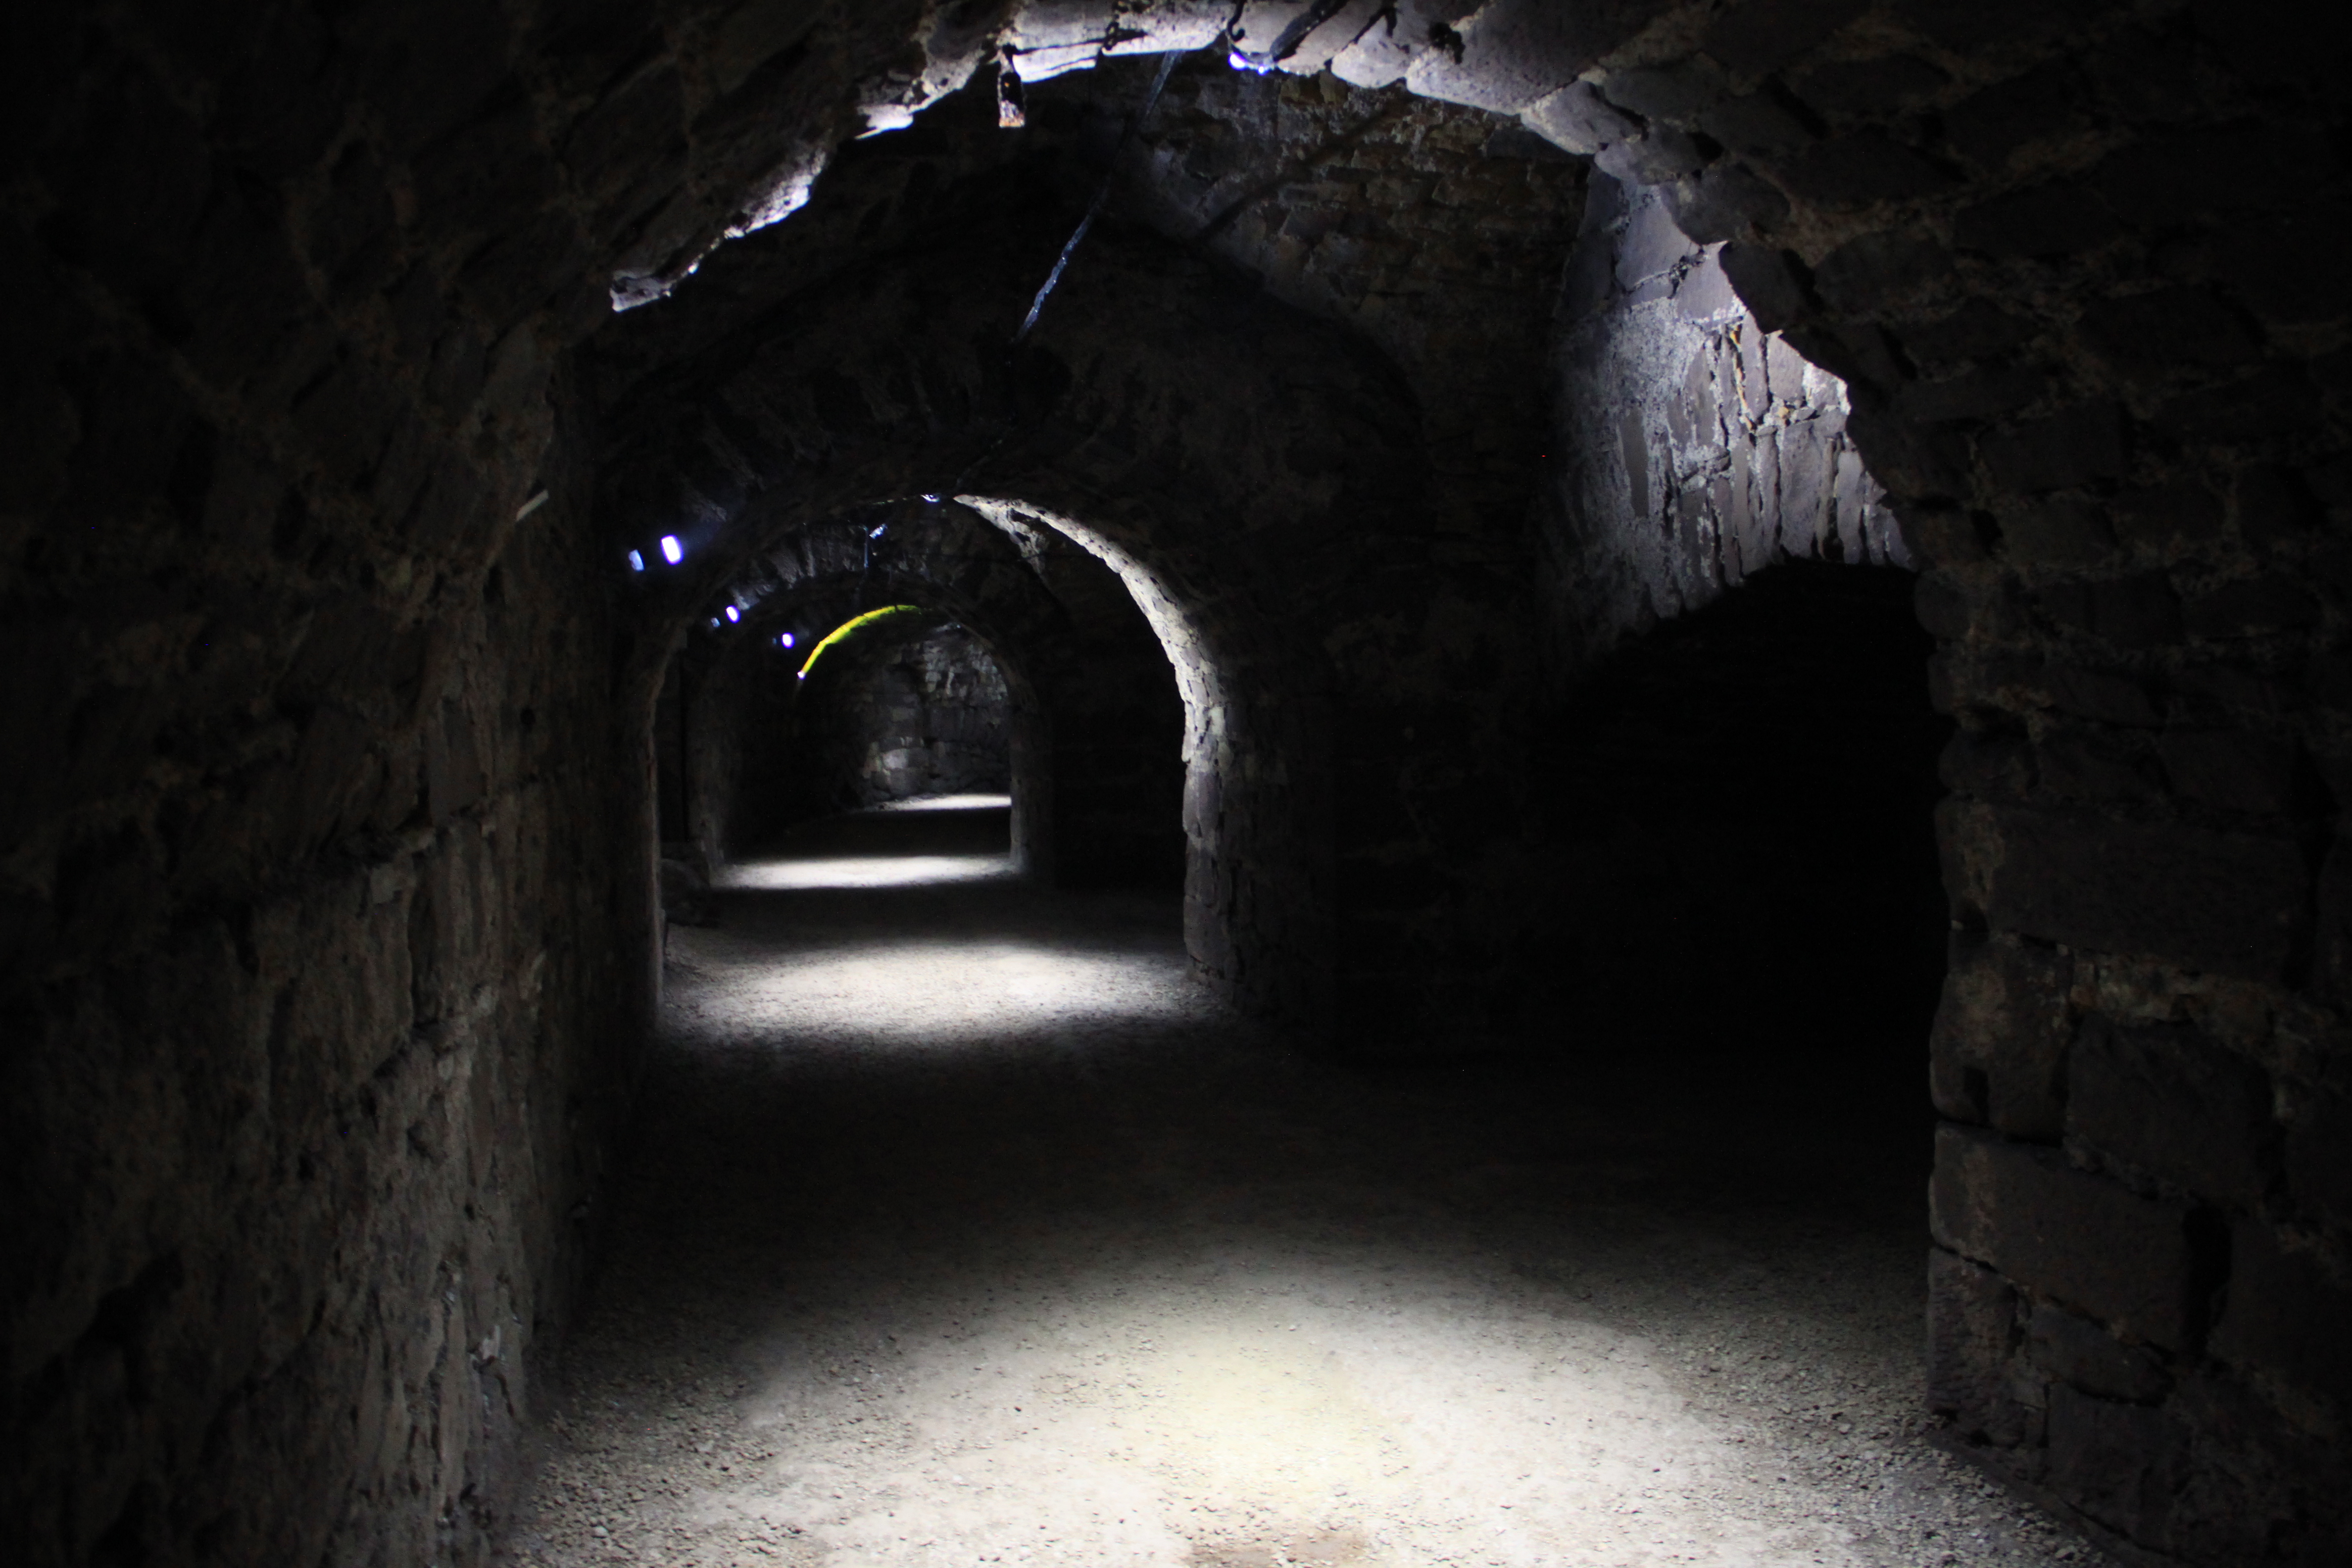
catacomb, tunnel, darkness, light, infrastructure, arch, dungeon, architecture, crypt, air raid shelter, subway, building